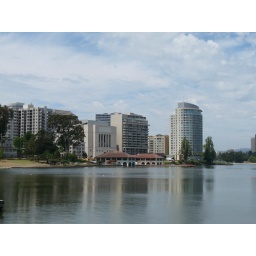
boat house at the edge is under construction to become new restaurant